Brendan Rodgers

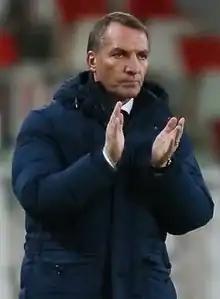
Rodgers as Leicester City manager in 2021

Brendan Rodgers (born 26 January 1973) is a Northern Irish professional football manager and former player who is manager of Scottish Premiership club Celtic.